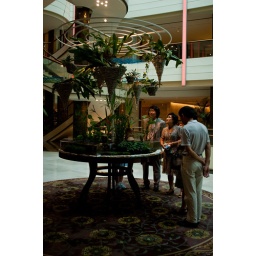
The fish in the glass pond help nurture the plants. It's the only bit of green in Seoul! :)